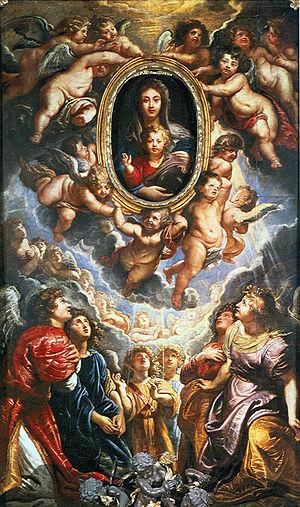
Liste des œuvres de Rubens :
La Madonna della Vallicella est une peinture à l'huile sur un panneau d'ardoise, réalisée entre 1606 et 1608 par le peintre Pierre Paul Rubens. C'est la deuxième commande publique faite à Rubens à Rome, qui, quelques années auparavant, avait créé un cycle de peintures à la Basilique Sainte-Croix-de-Jérusalem.
La Chiesa Nuova ou Santa Maria in Vallicella est une église de Rome, construite au XVIᵉ siècle, à la suite de l'installation dans la « ville éternelle » de la congrégation de l'Oratoire, fondée par Philippe Néri.